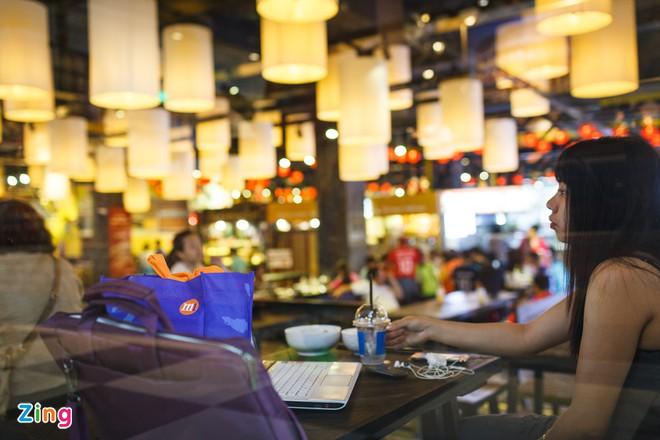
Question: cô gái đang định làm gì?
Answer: cô gái đang định lấy ly nước